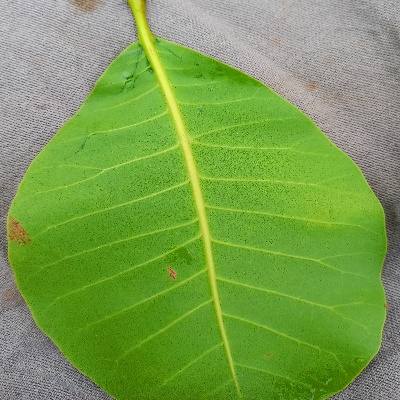
Crop: Cashew
Condition: anthracnose